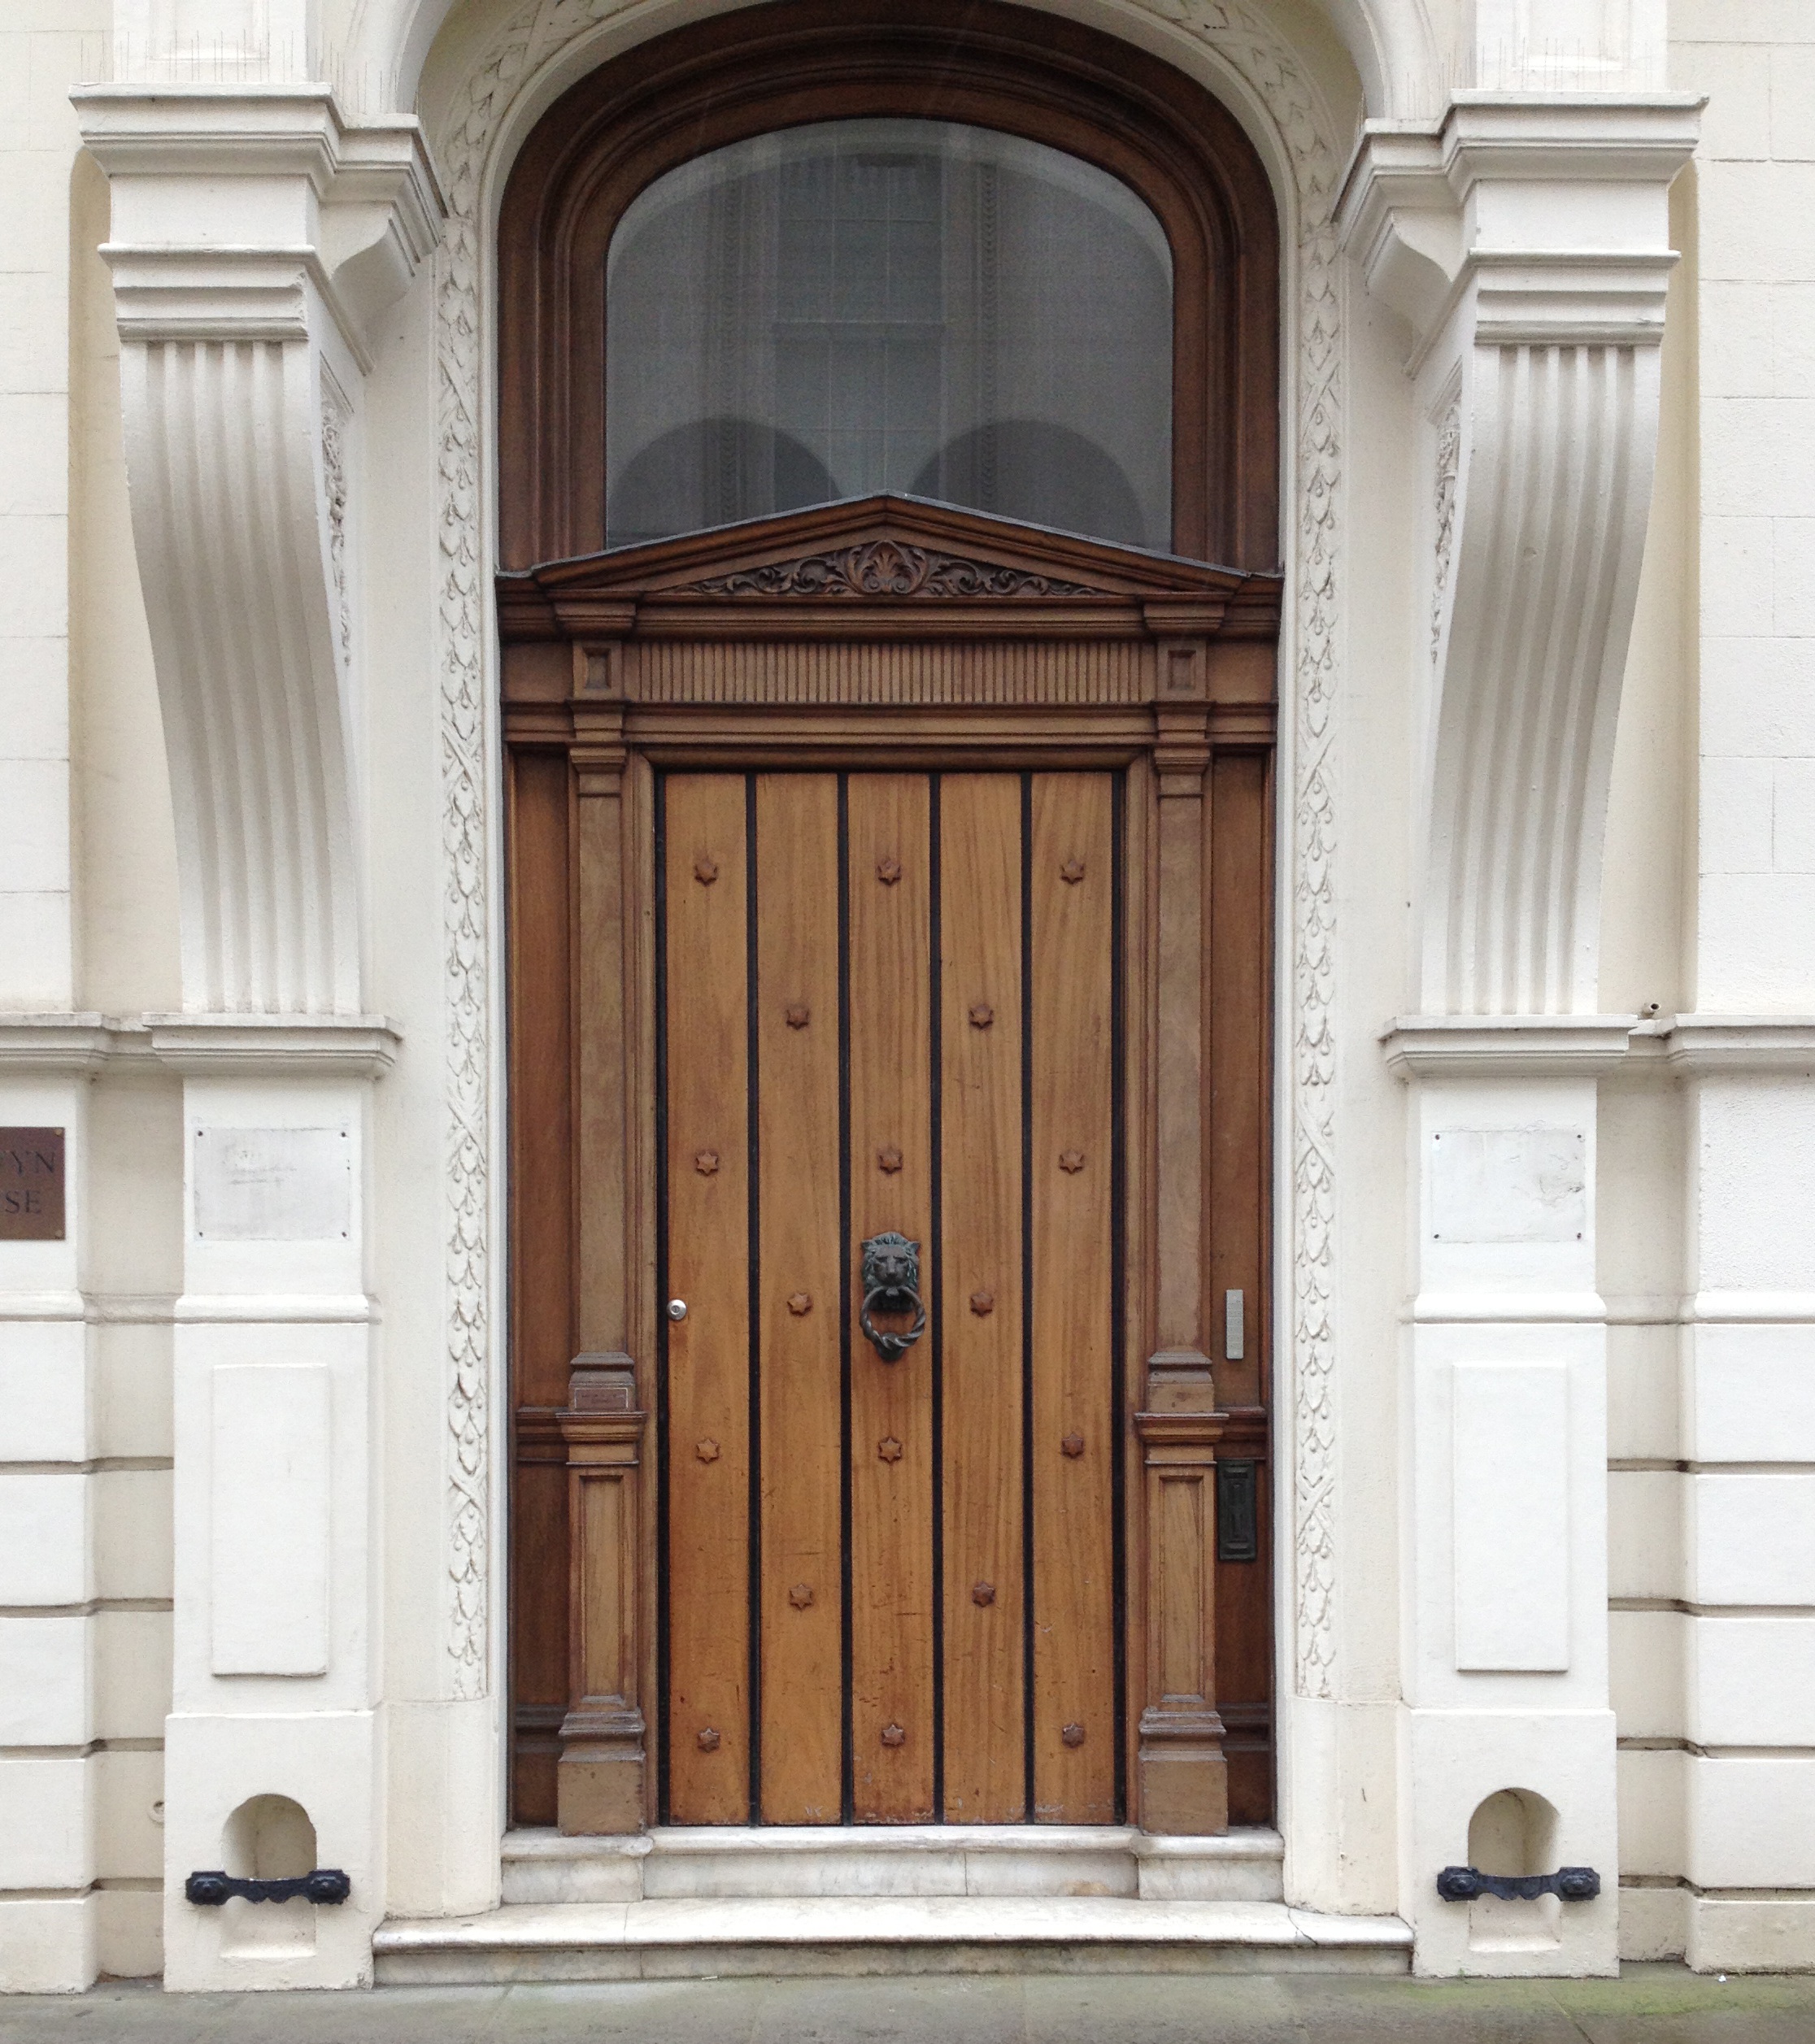
architecture, wood, old, arch, facade, furniture, gate, door, interior design, design, wooden, knocker, cabinetry